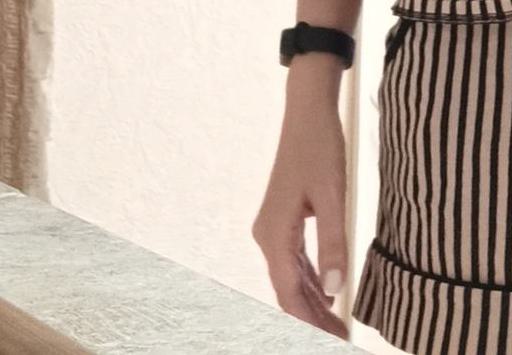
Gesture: no_gesture